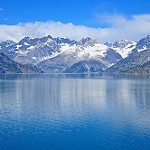
Scene: Outdoor